Tiffani Marinho

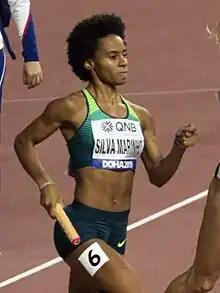
Marinho in 2019

Tiffani Beatriz Domingos Silva do Nascimento Marinho (born 6 May 1999) is a Brazilian athlete. She competed in the mixed 4 × 400 metres relay event at the 2019 World Athletics Championships. She competed at the 2020 Summer Olympics.